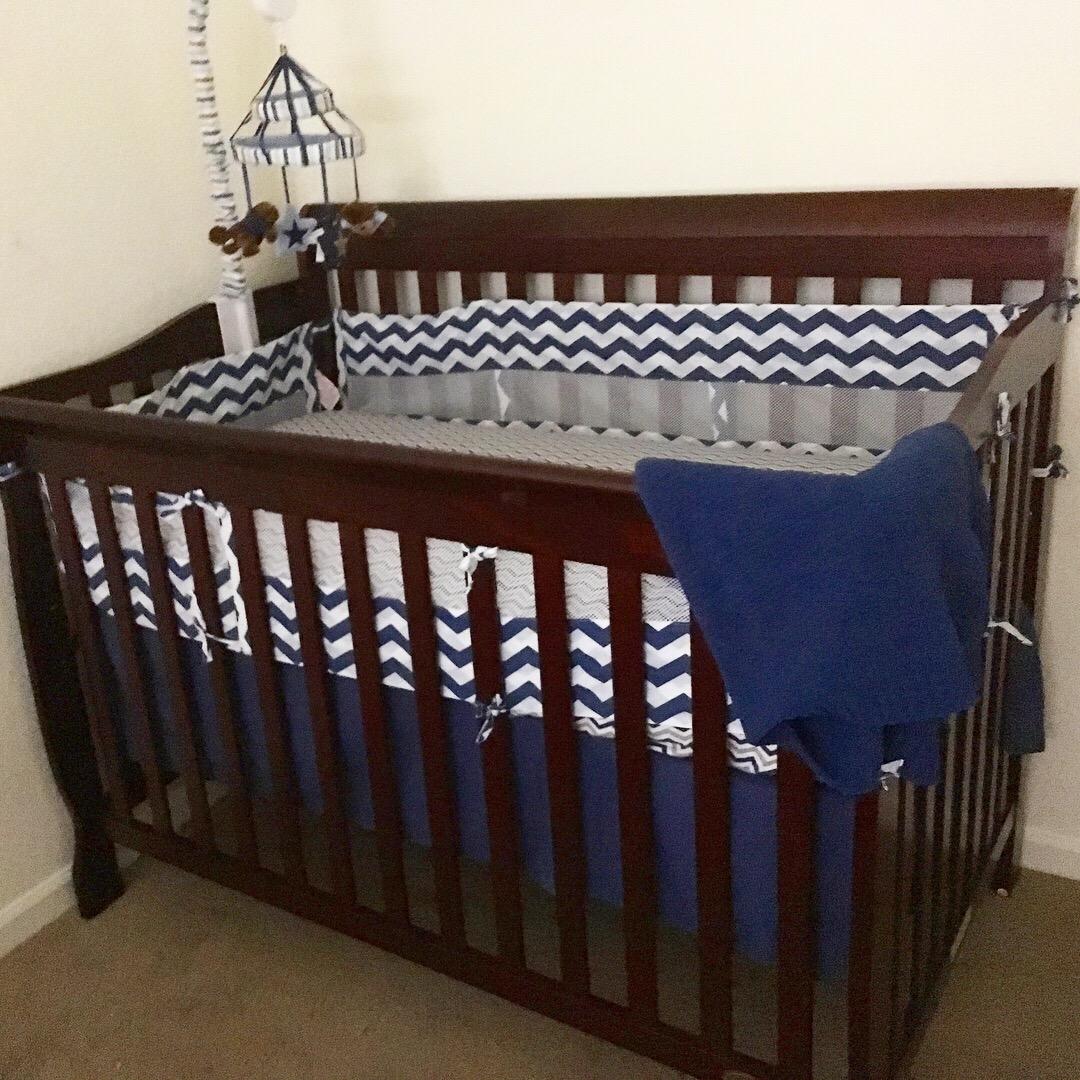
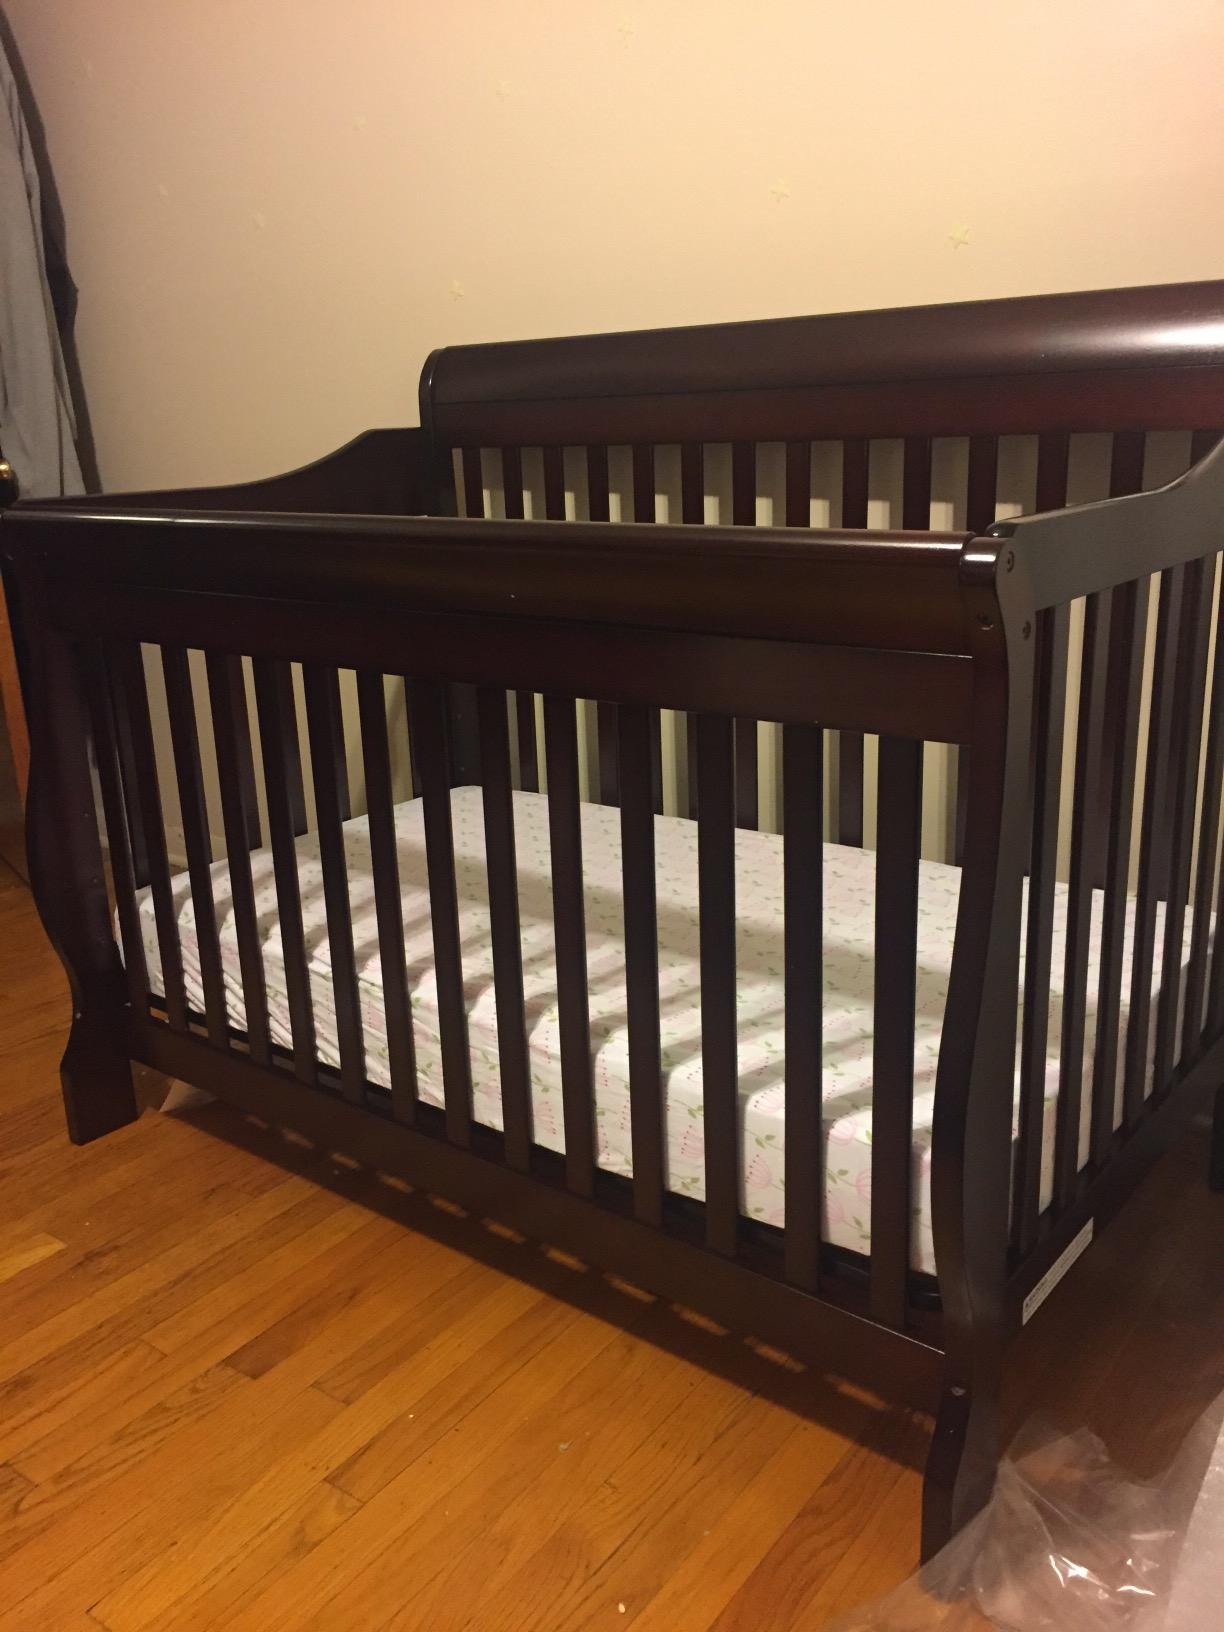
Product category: products_crib
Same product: yes